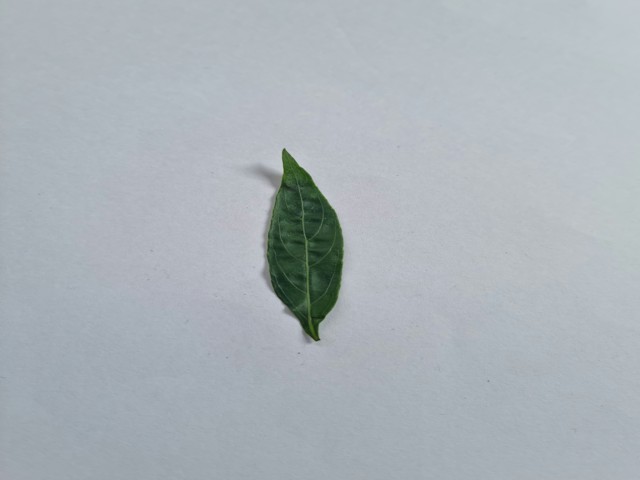
Plant: kalomegh